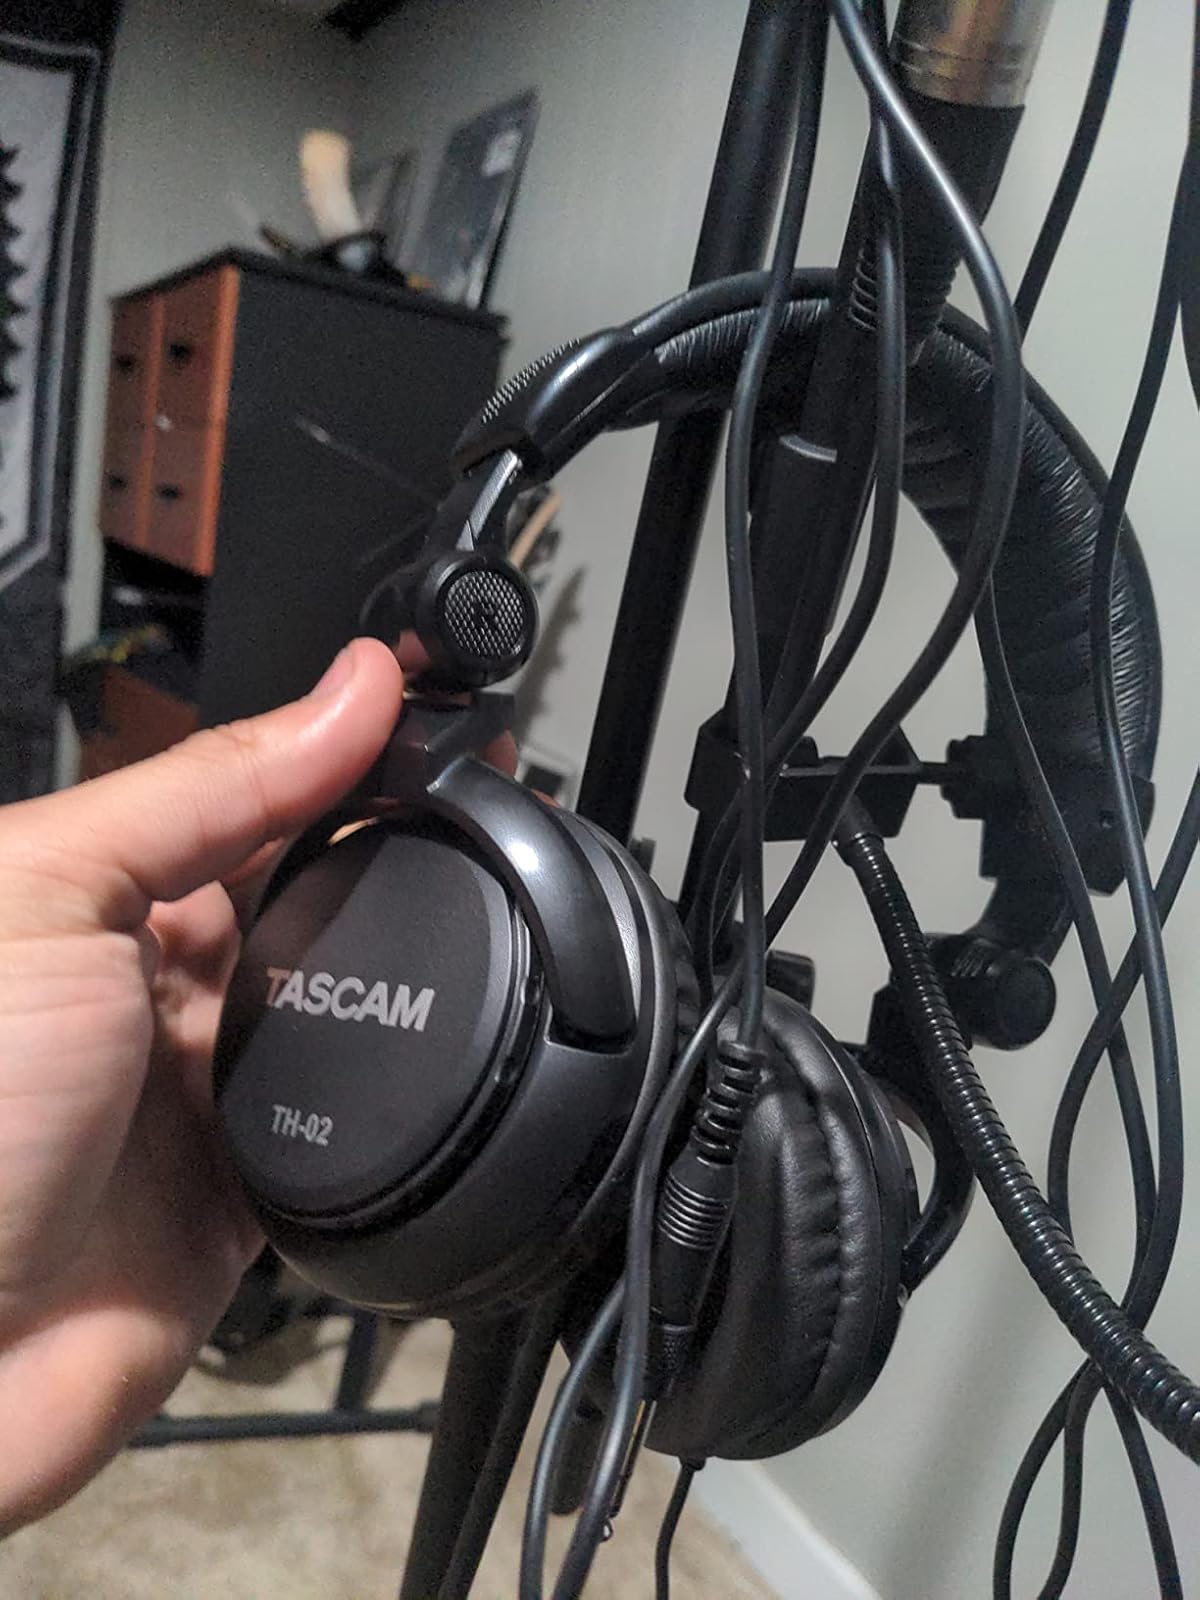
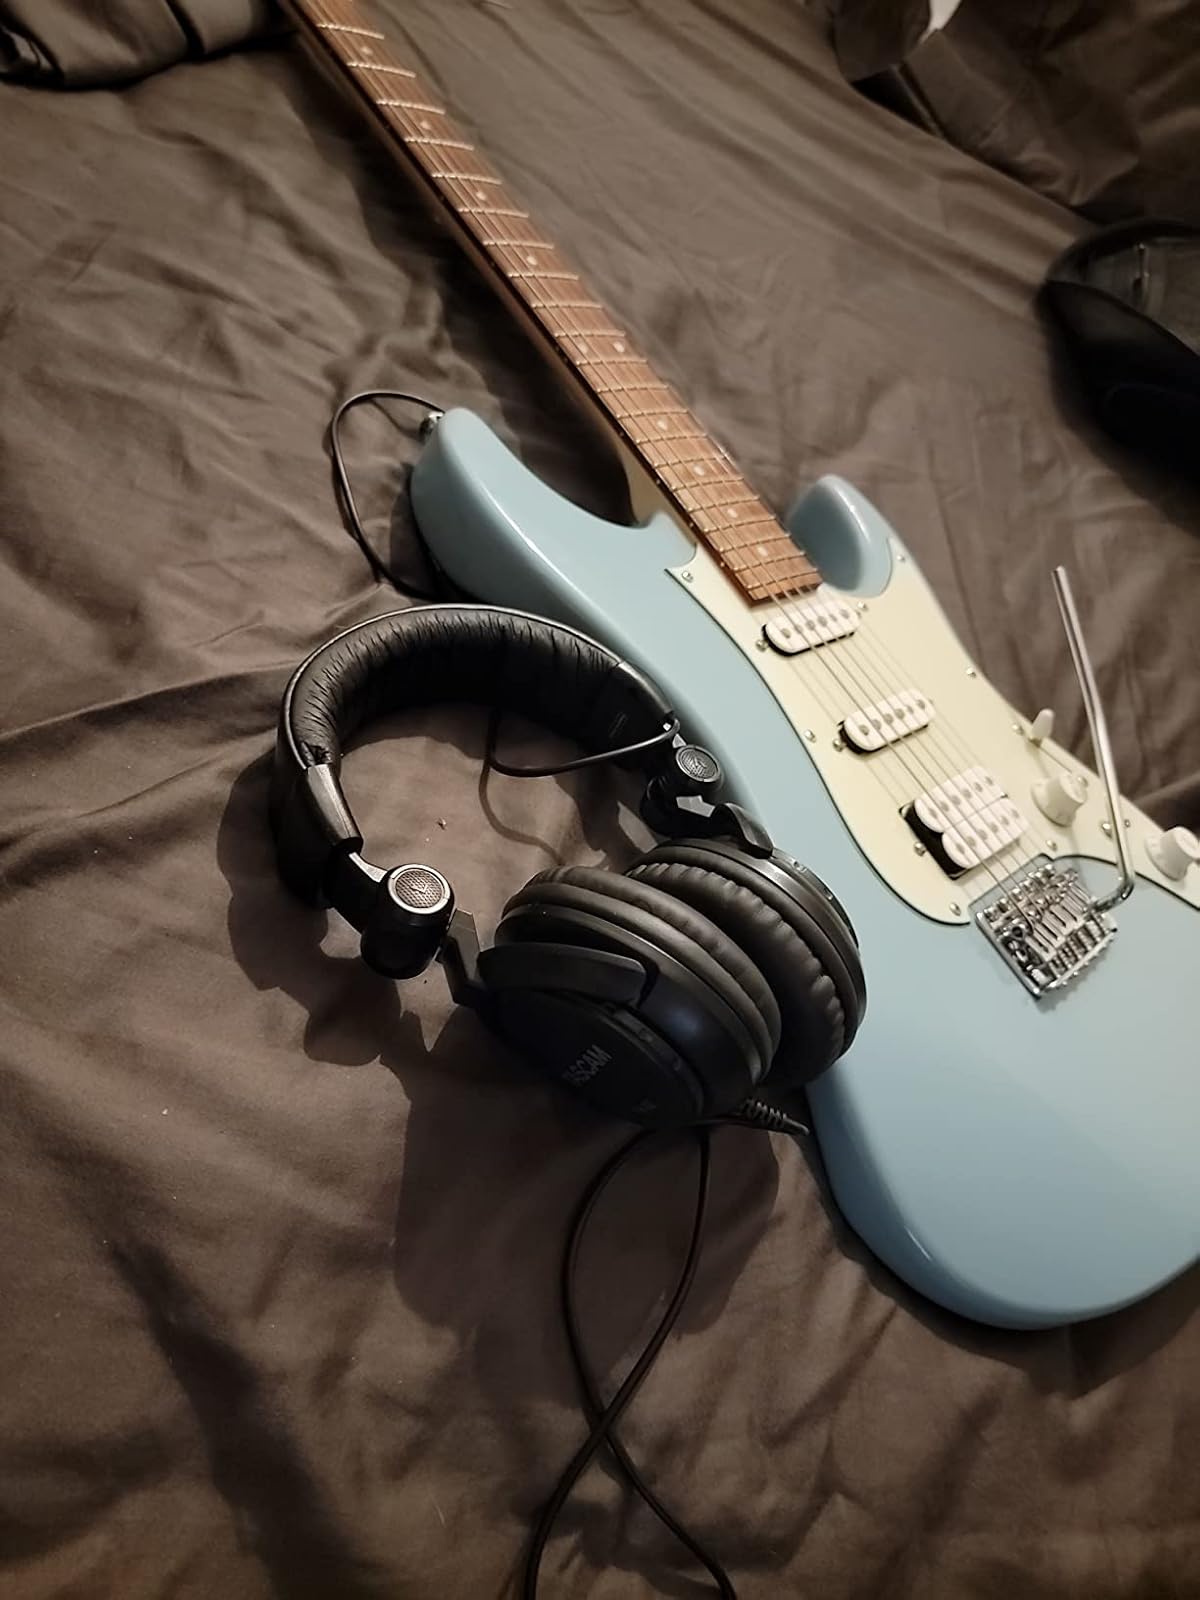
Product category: headphones
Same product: yes